Describe the emotion expressed in this image:  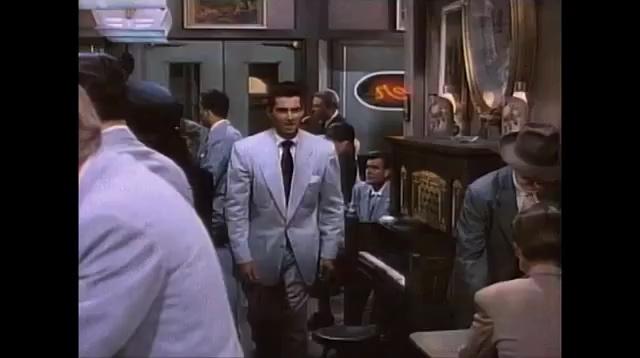
This person displays Pain, valence and arousal with high intensity.